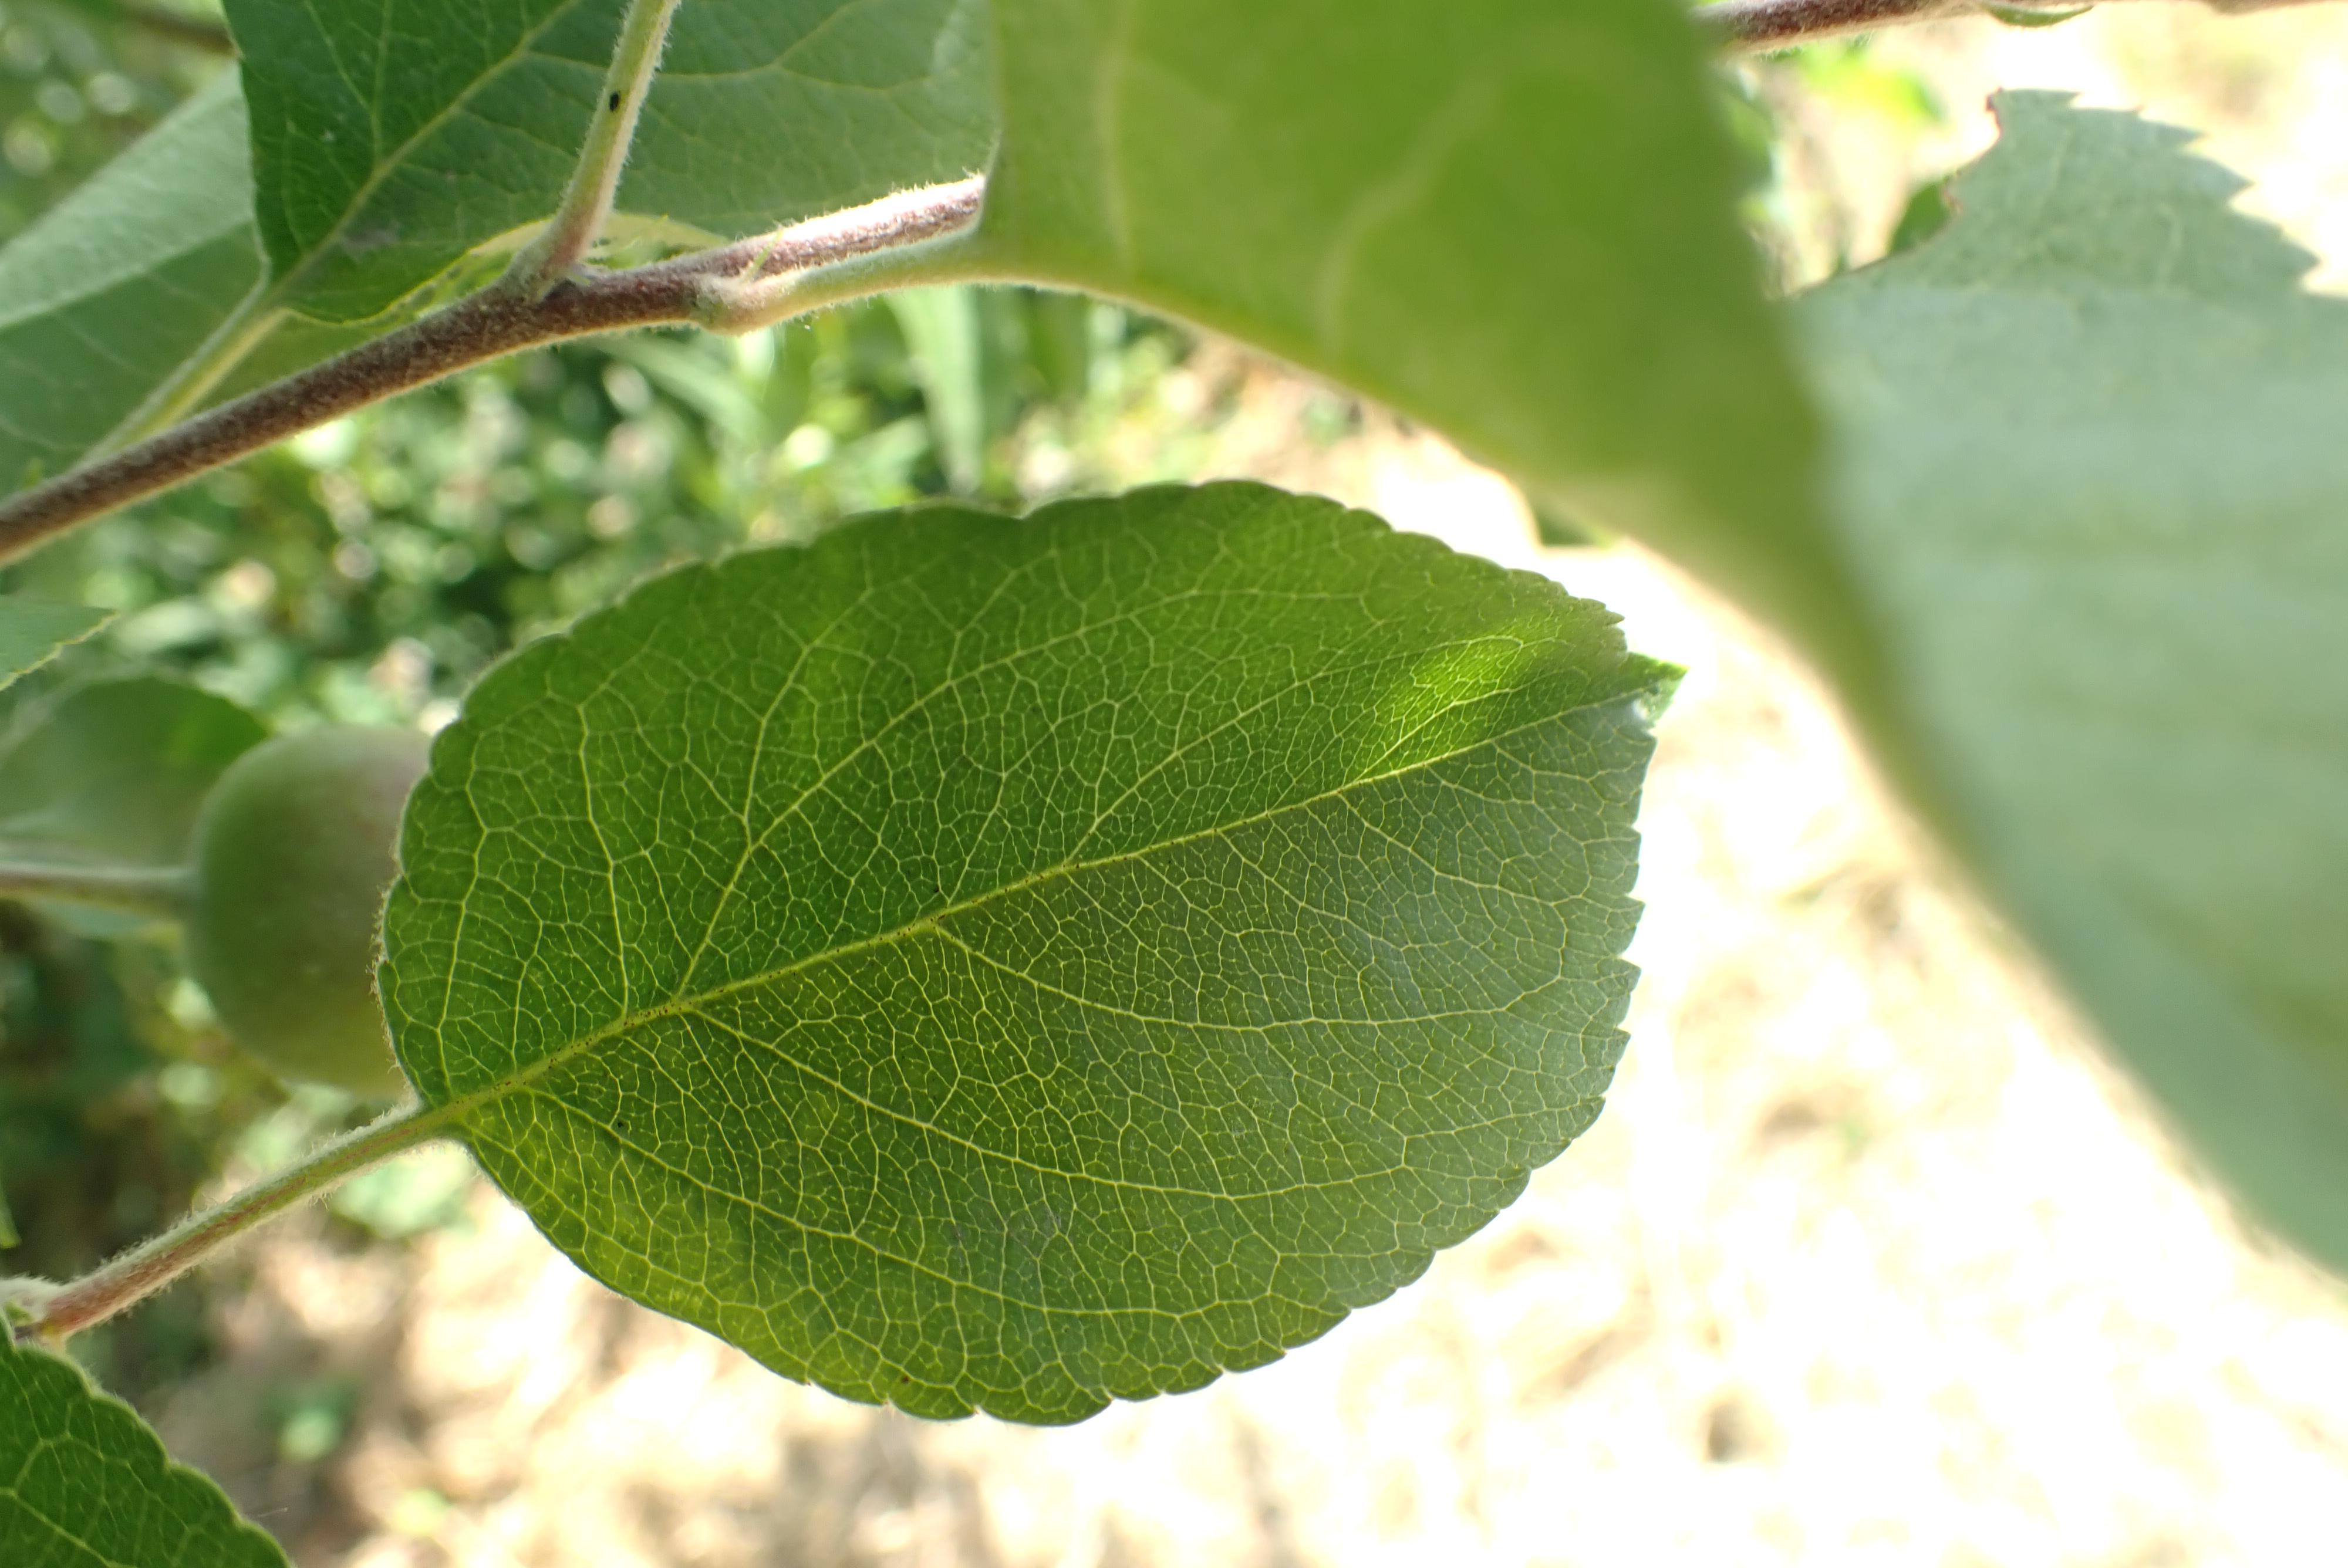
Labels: healthy